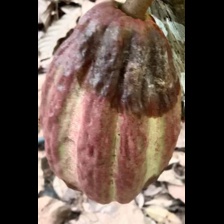
Label: phytophthora